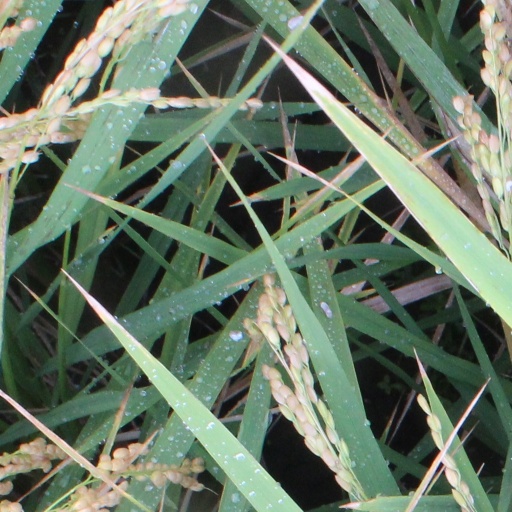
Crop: rice